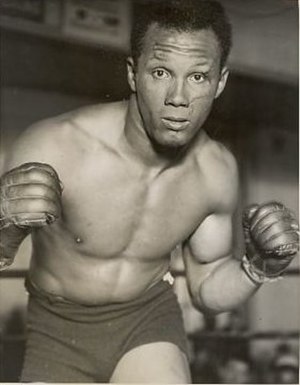
Santiago Lovell
Santiago Alberto Lovell, Sr. var en argentinsk sværvægtsbokser, der ved de olympiske lege 1932 i Los Angeles vandt guld i den olympiske bokseturnering og siden blev professionel.